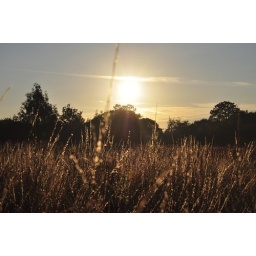
The golden tall grass behind my house looks beautiful in the morning.